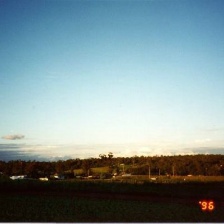
Cloud type: Stratocumulus